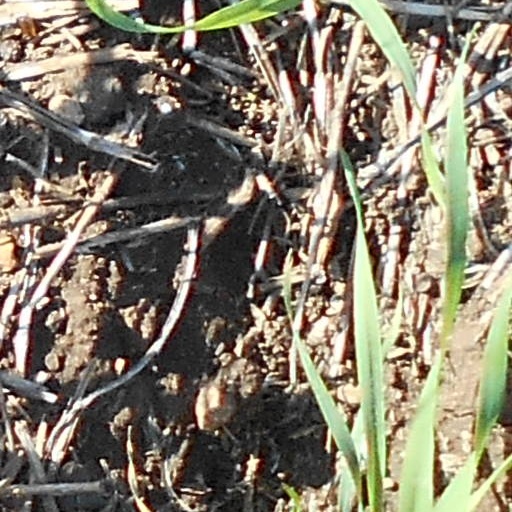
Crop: wheat